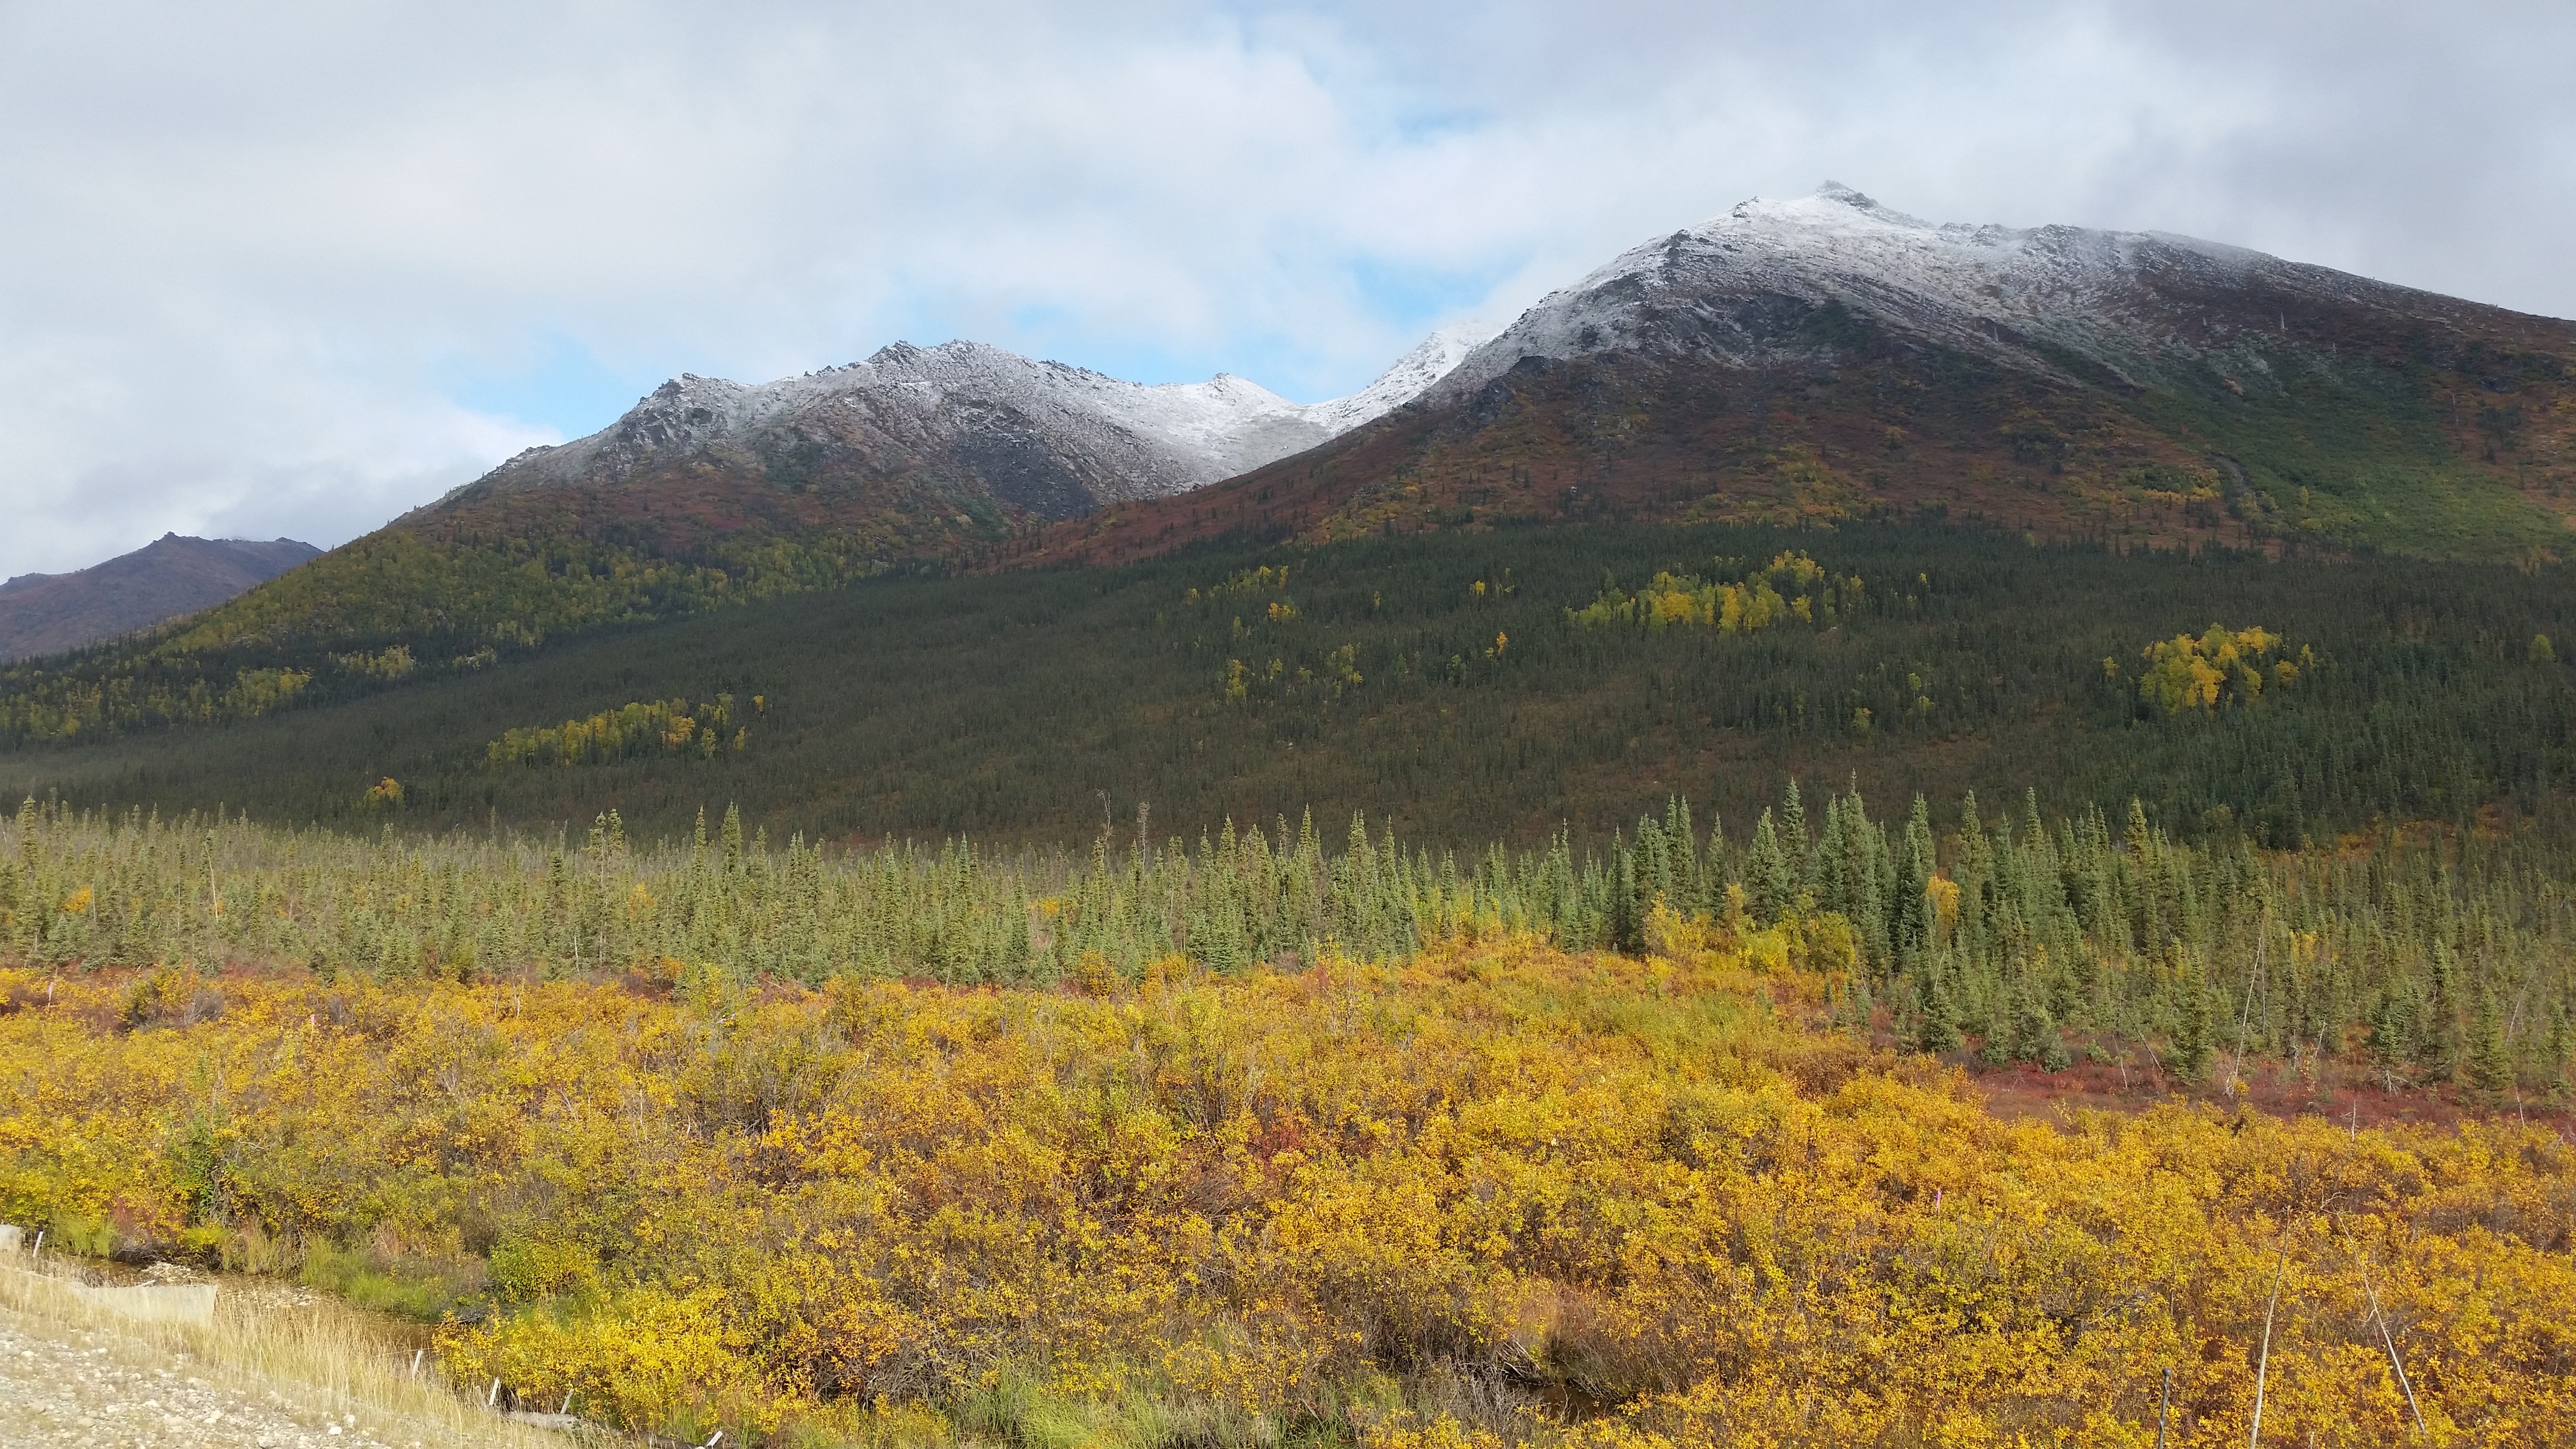
landscape, tree, wilderness, mountain, trail, meadow, prairie, leaf, fall, hill, flower, valley, mountain range, color, autumn, highland, season, ridge, wildflower, grassland, plateau, fell, habitat, loch, ecosystem, tundra, rural area, landform, geographical feature, mountainous landforms